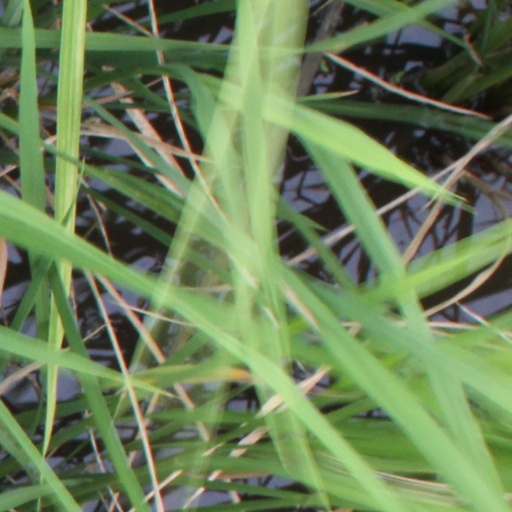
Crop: rice